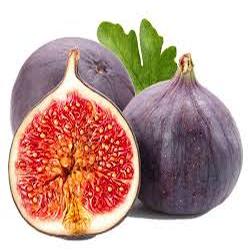
Label: Fig